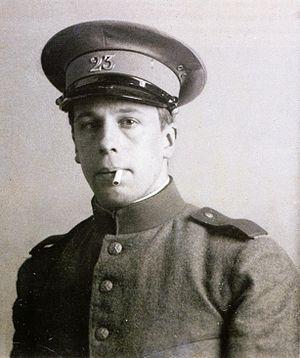
De Stijl est un mouvement artistique des Pays-Bas, fondé en 1917 par Theo van Doesburg, qui publie d'octobre 1917 à janvier 1932 une revue d'art, De Stijl, organe de diffusion des idées néoplasticiennes de Piet Mondrian et des membres du groupe de Stijl. Ces peintres, architectes, sculpteurs et poètes ont profondément influencé l'architecture du XXᵉ siècle, en particulier le Bauhaus et ensuite le style international.